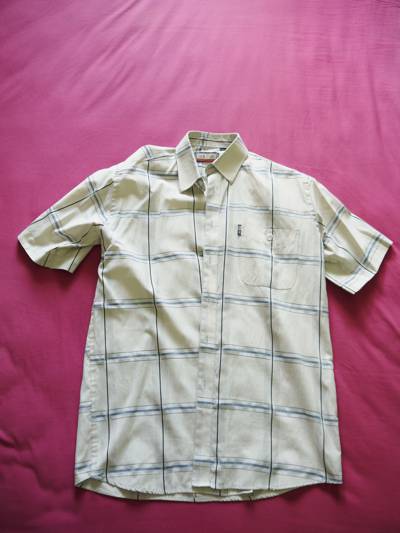
Waste category: clothes